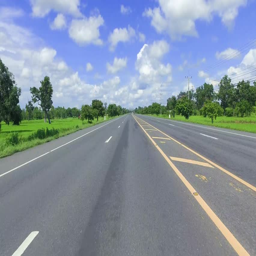
4k - driving a car on highway